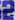
Number: 2